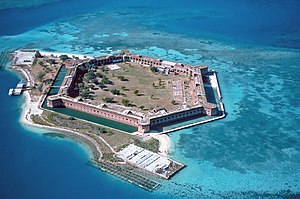
Dry Tortugas National Park
Fort Jefferson i Dry Tortugas National Park.
Dry Tortugas National Park er en nationalpark i Florida, USA. Den ligger omkring Dry Tortugas-øerne vest for øgruppen Florida Keys; Det meste af nationalparken er vandområde. Den blev grundlagt 4. januar 1935 og havde 64.122 besøgende i 2006. Parken er kun tilgængelig med vandflyver eller båd. Parkens aktiviteter omfatter snorkling, dykning, lystfiskeri og fuglekigning.